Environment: lab
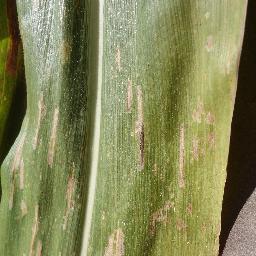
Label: gray_leaf_spot